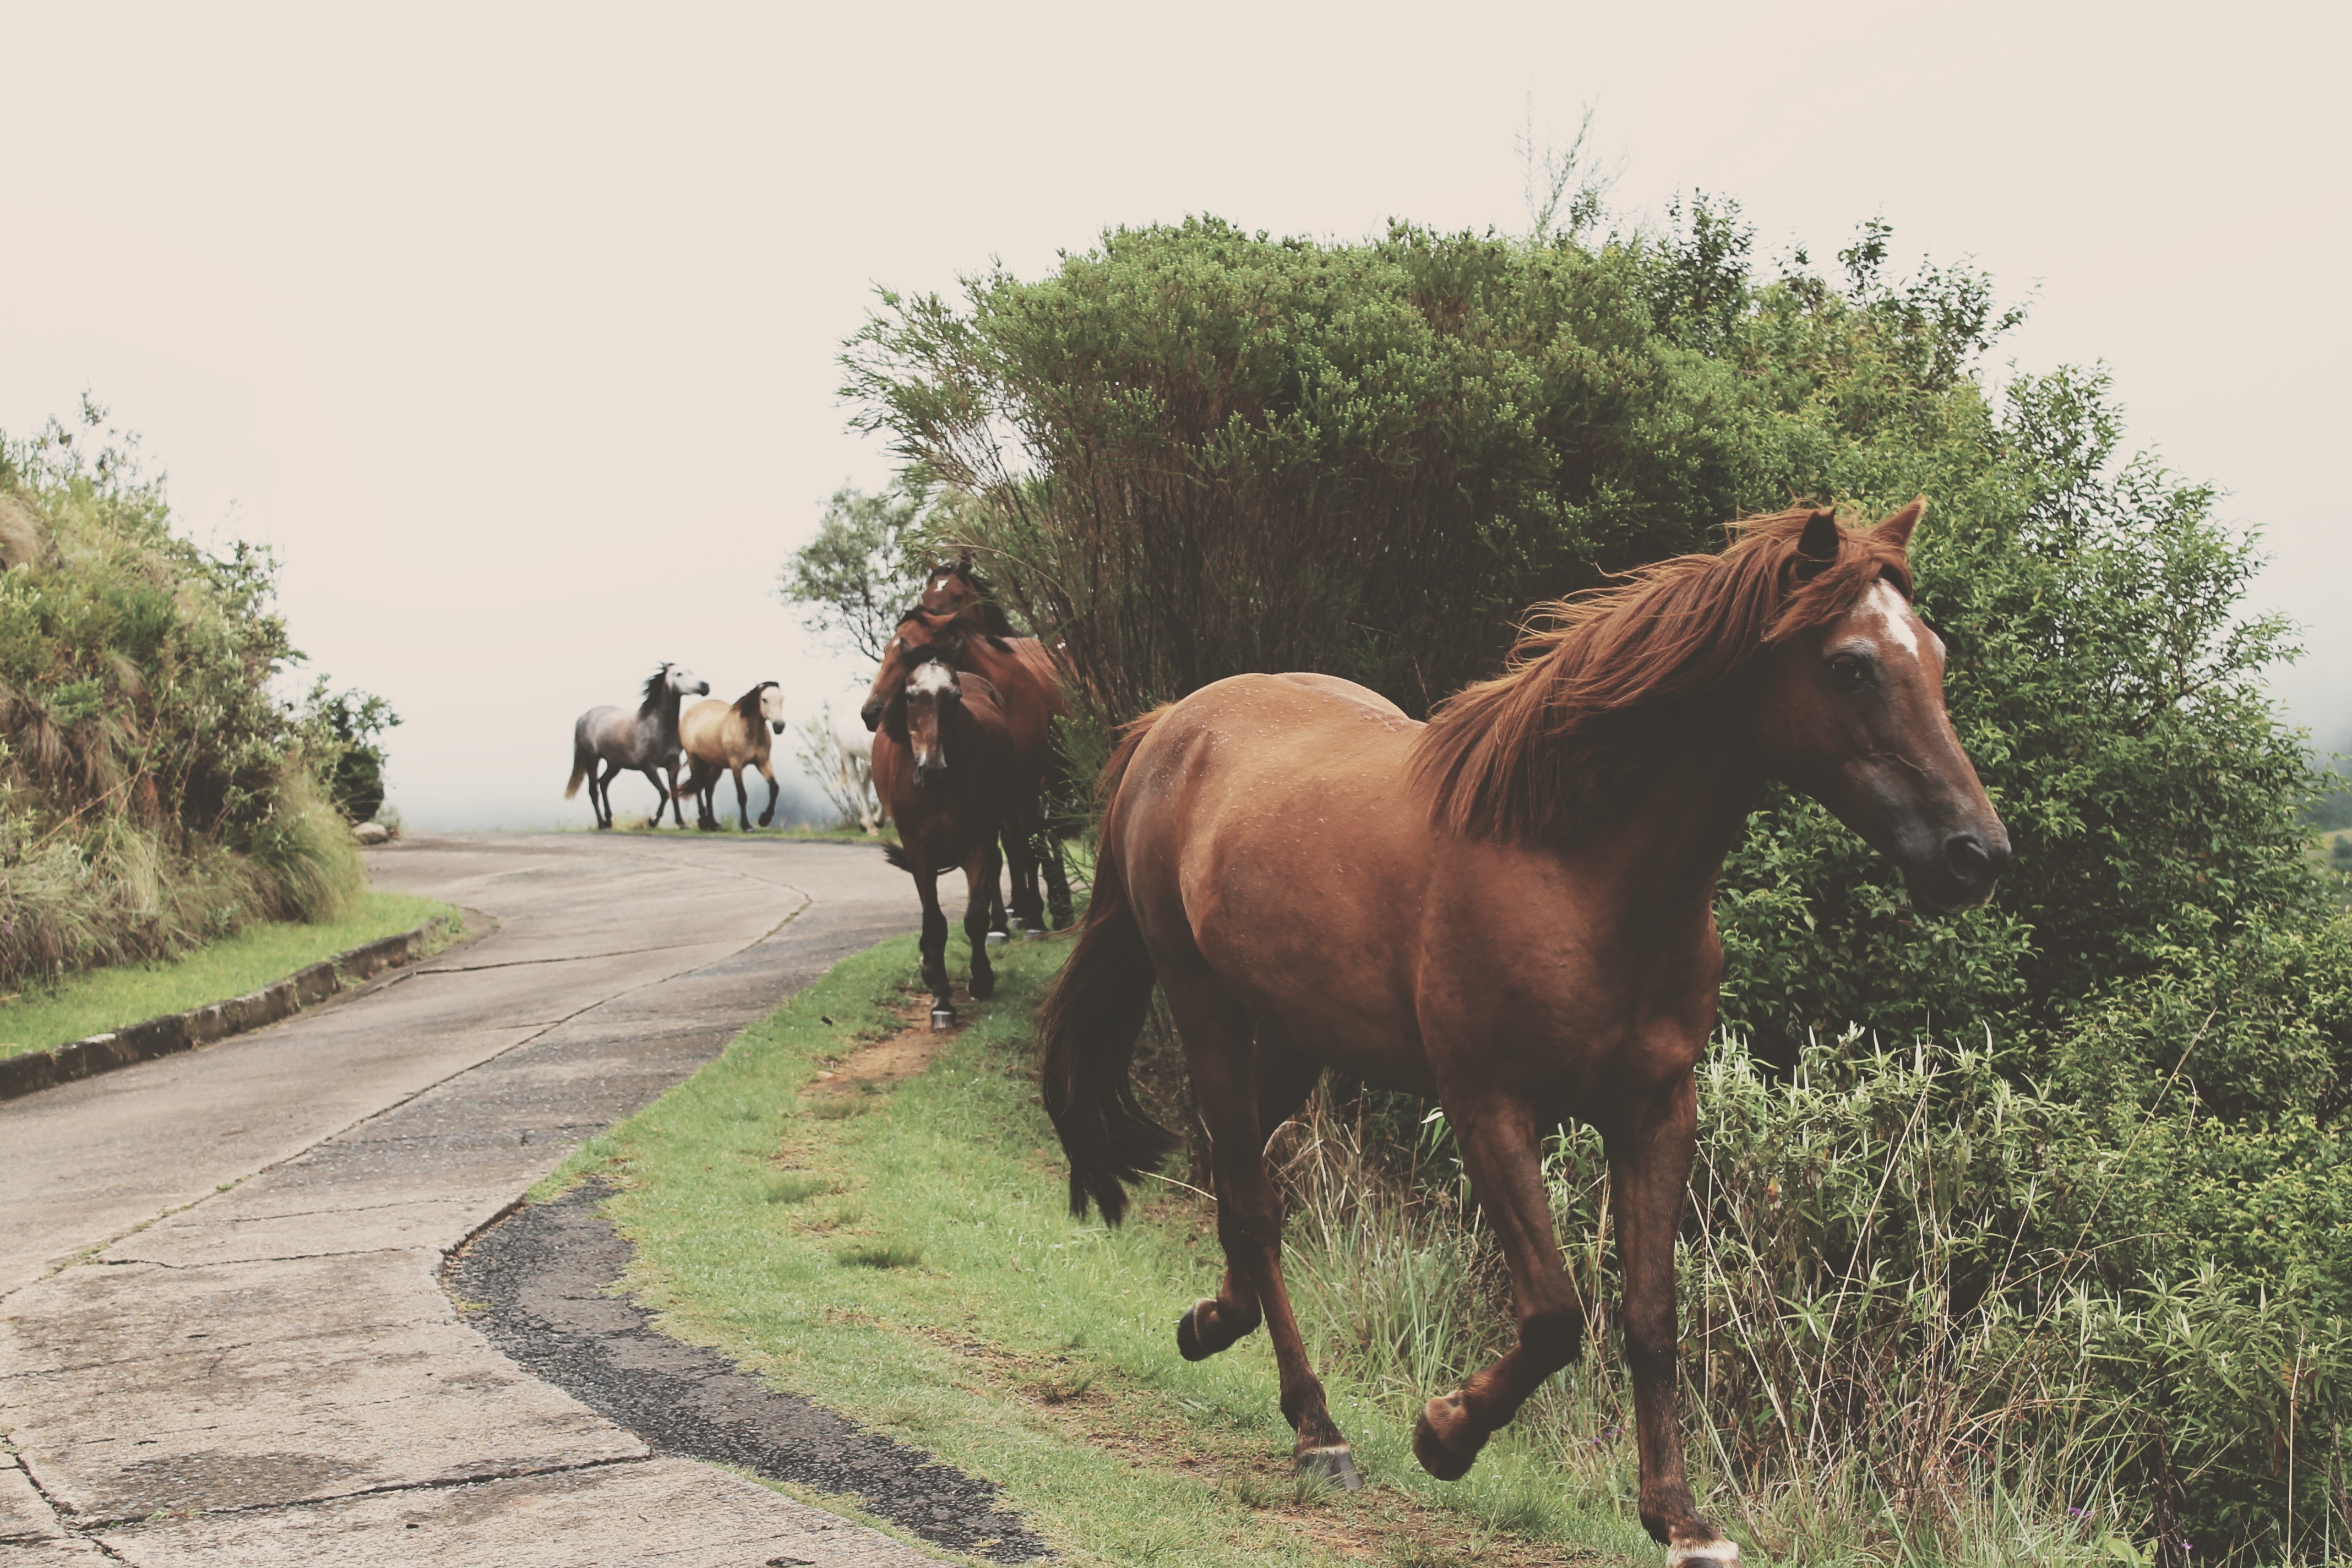
nature, running, run, animal, motion, herd, pasture, ranch, horse, brown, mammal, stallion, freedom, equestrian, equine, moving, power, mare, fast, strong, chestnut, force, rural area, gallop, pack animal, eventing, hoofed, galloping, horses running, trail riding, horse like mammal, mustang horse